The Female: Seventy Times Seven

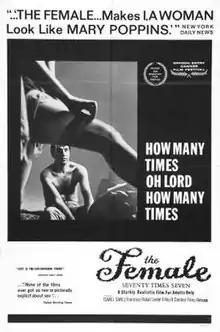
Theatrical release poster

The Female: Seventy Times Seven is a 1962 Argentine drama film directed by Leopoldo Torre Nilsson starring Isabel Sarli. It was entered into the 1962 Cannes Film Festival.